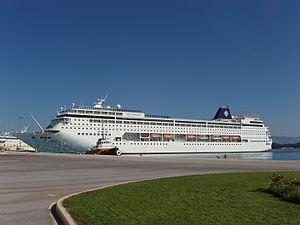
Le MSC Armonia est un navire de croisière de Classe Lirica construit en 2000 par les Chantiers de l'Atlantique de Saint-Nazaire pour la société MSC Croisières.